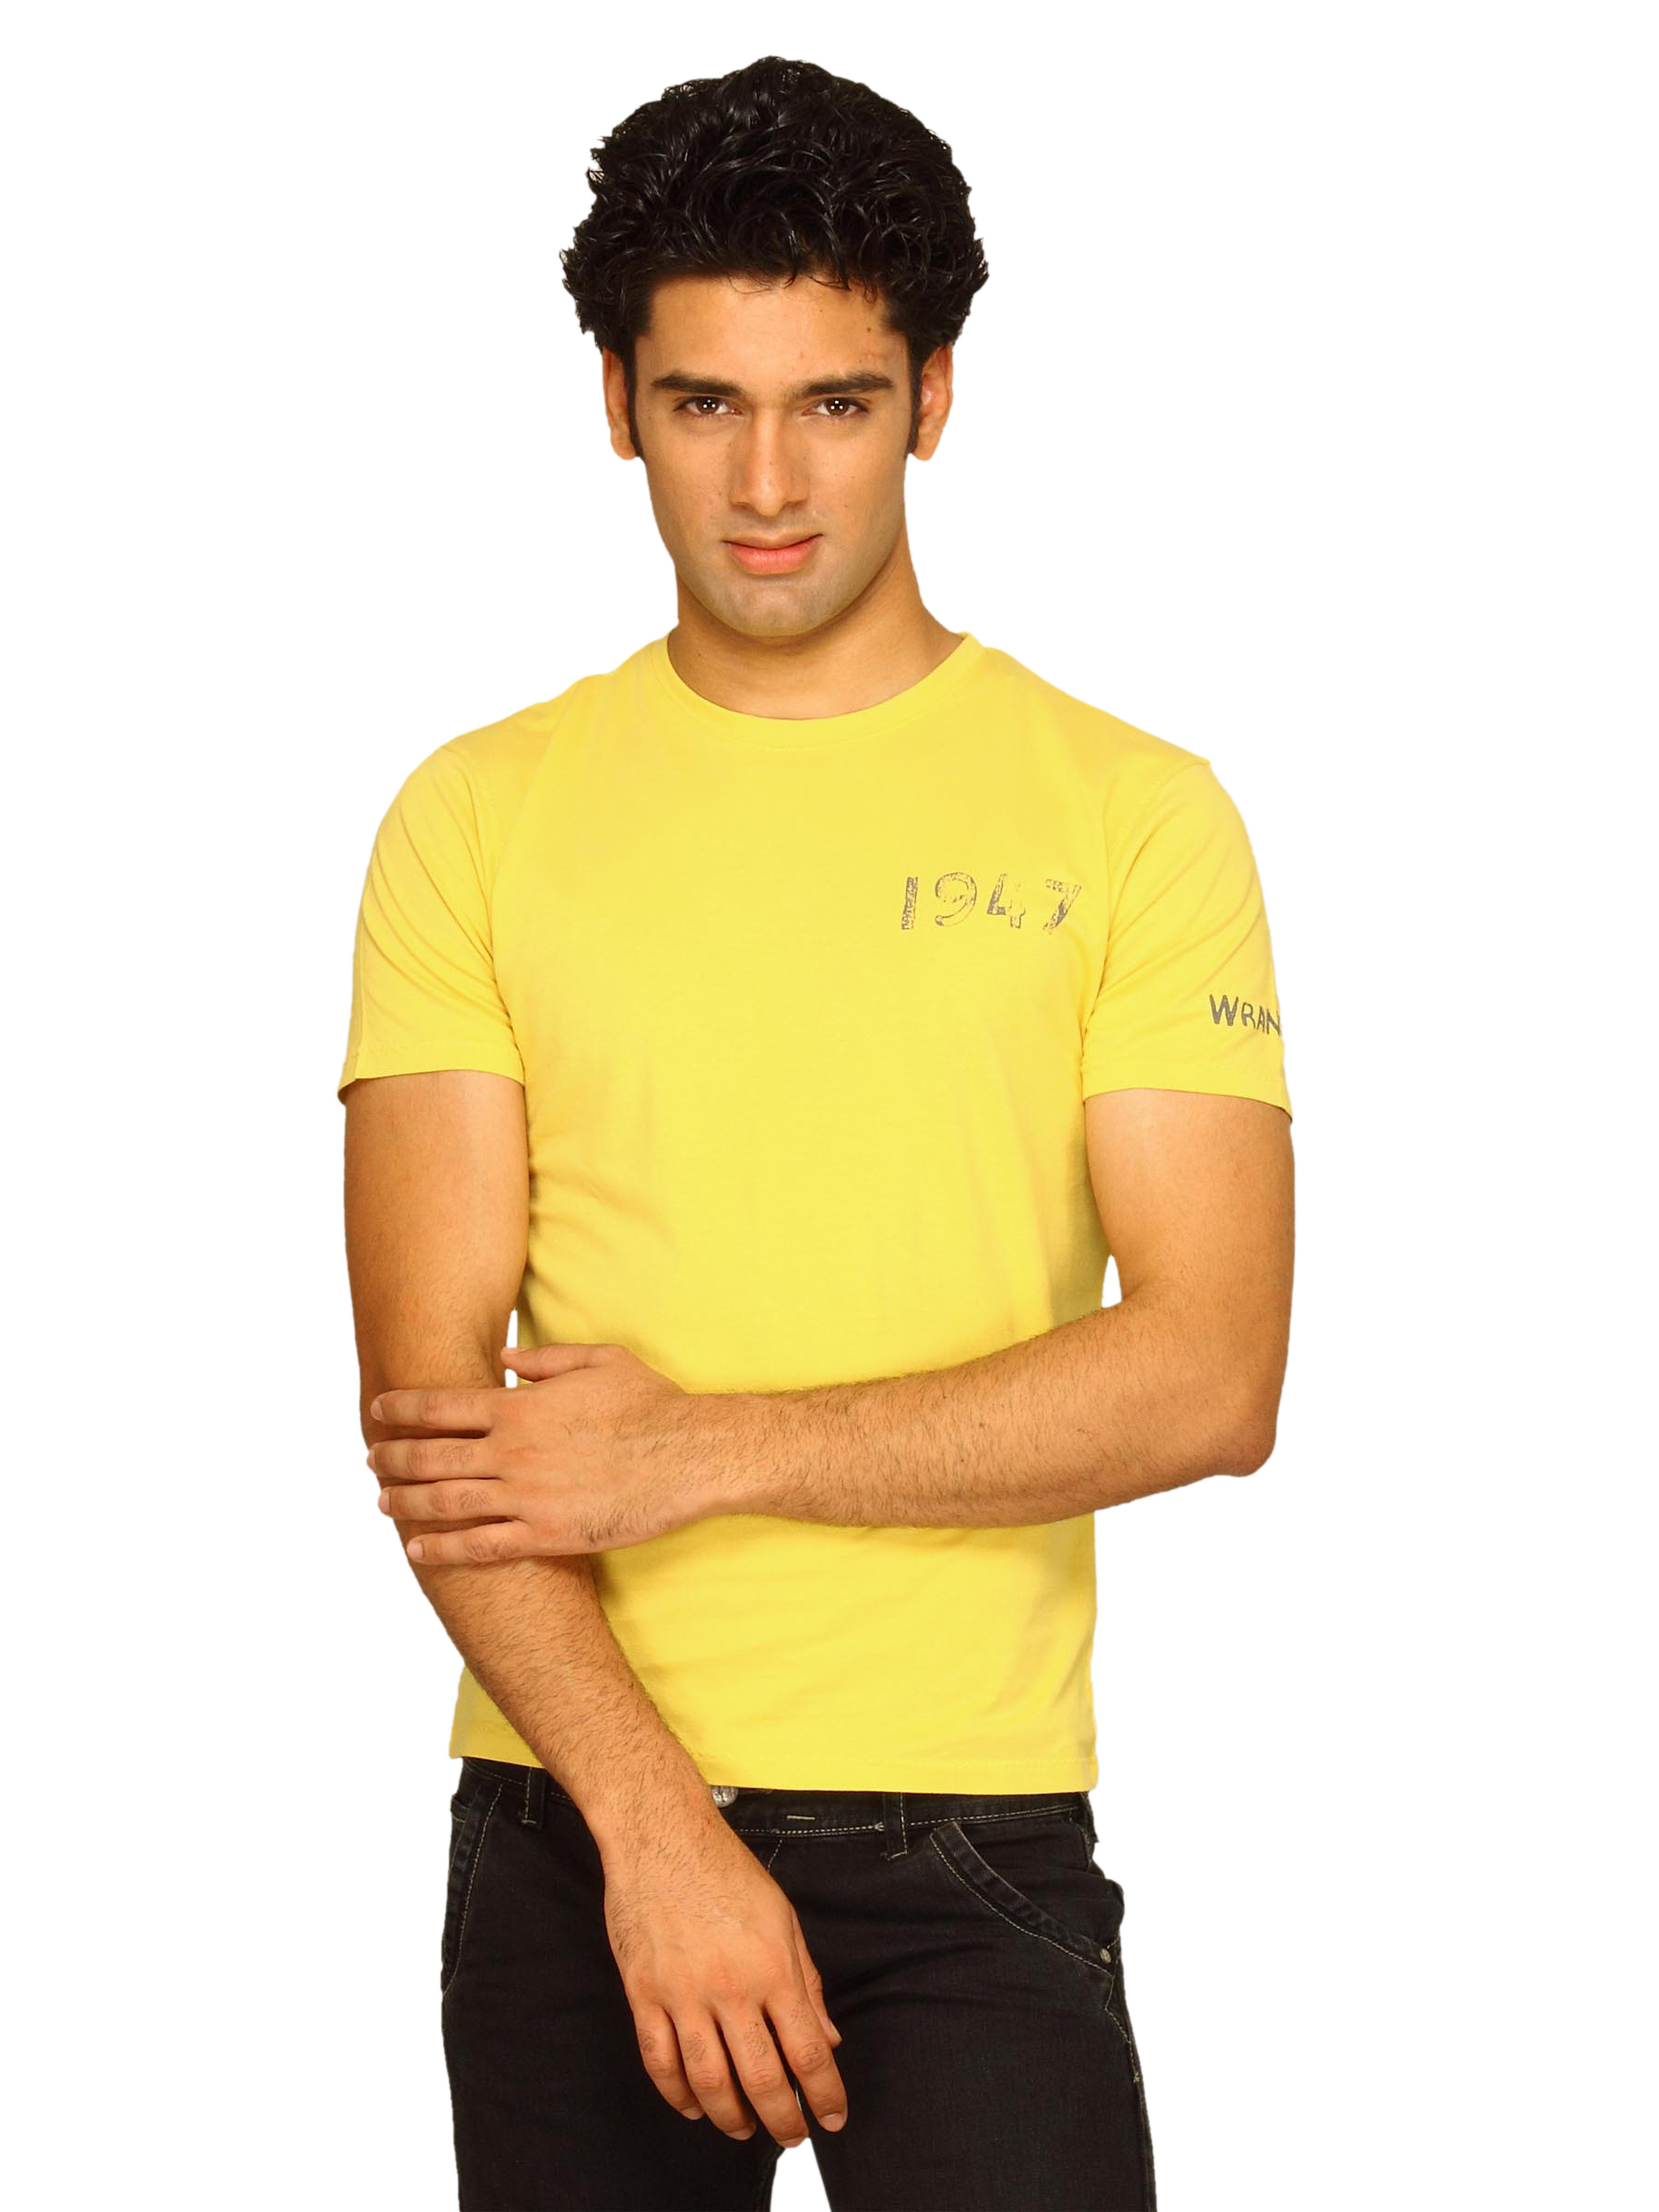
Wrangler Men's 1947 Light Weight Yellow T-shirt
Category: Apparel / Topwear / Tshirts
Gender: Men
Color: Yellow
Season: Summer 2011
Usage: Casual